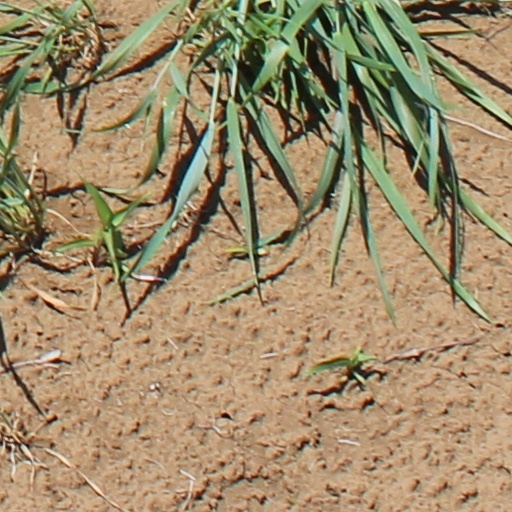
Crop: wheat